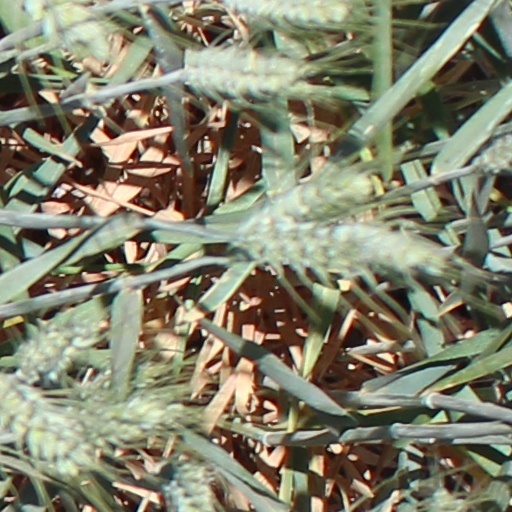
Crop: wheat